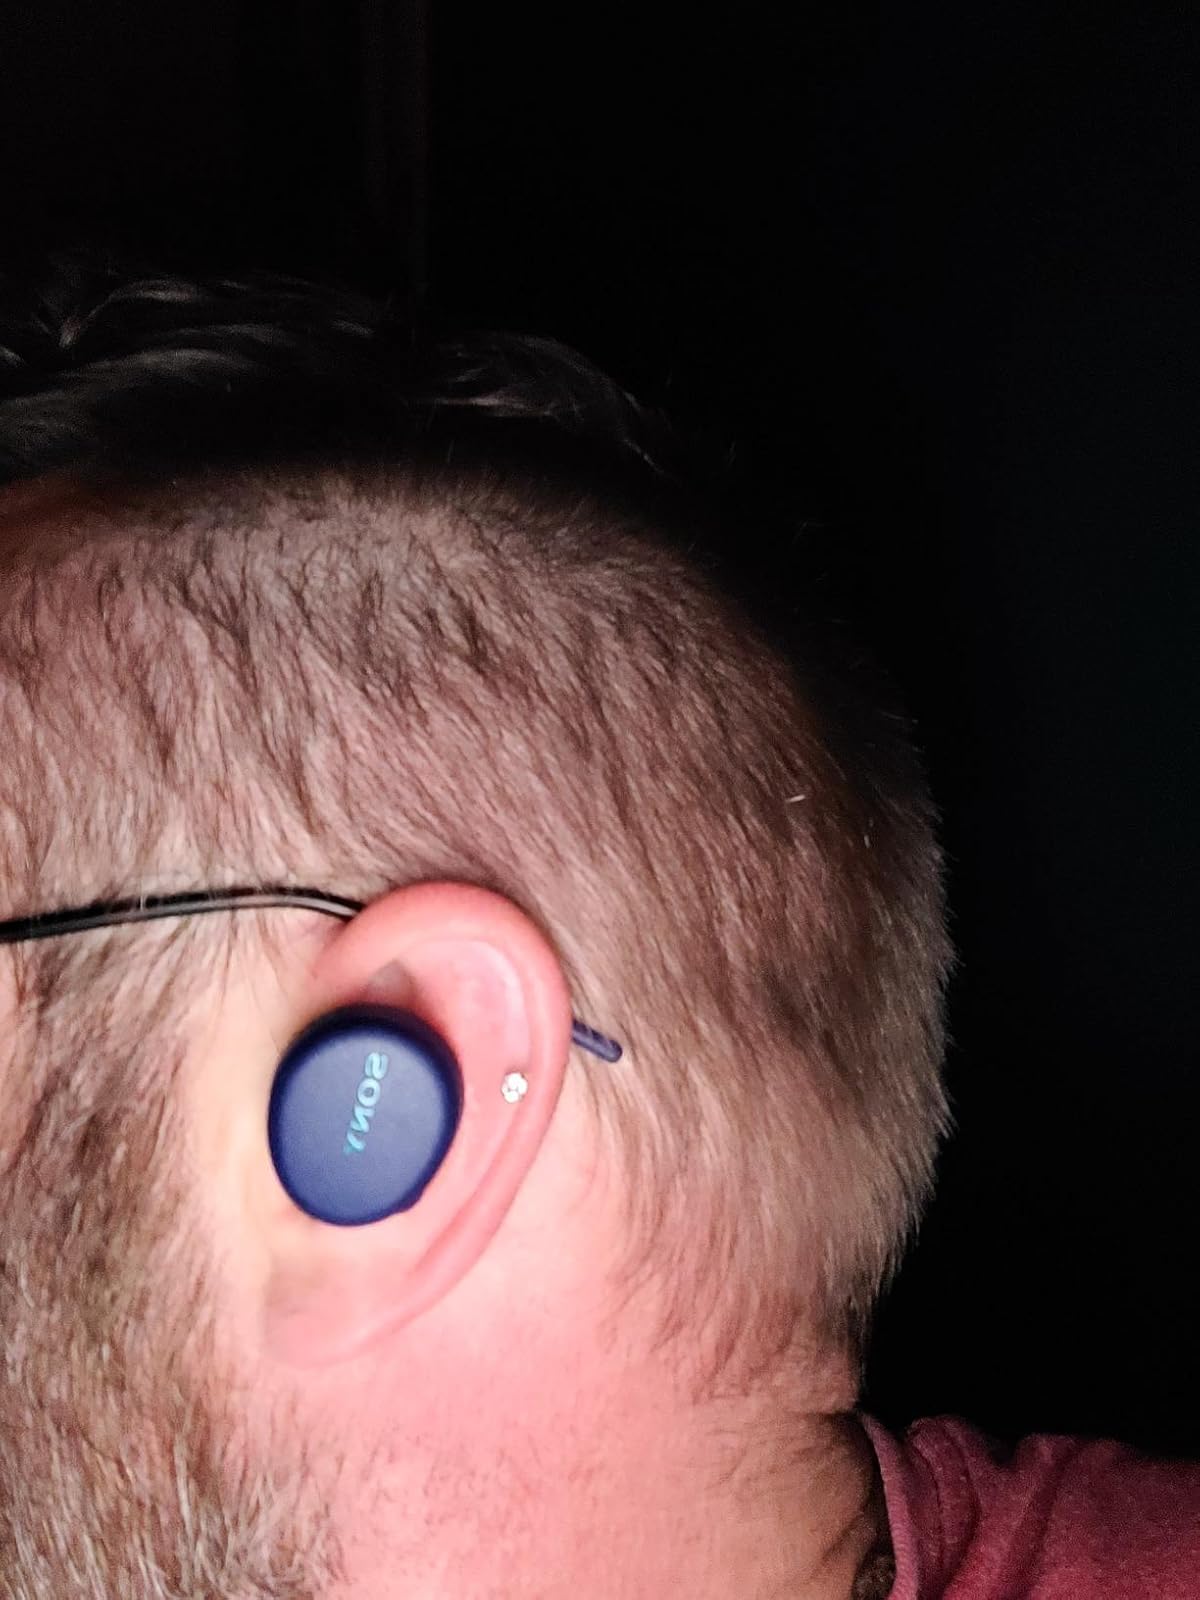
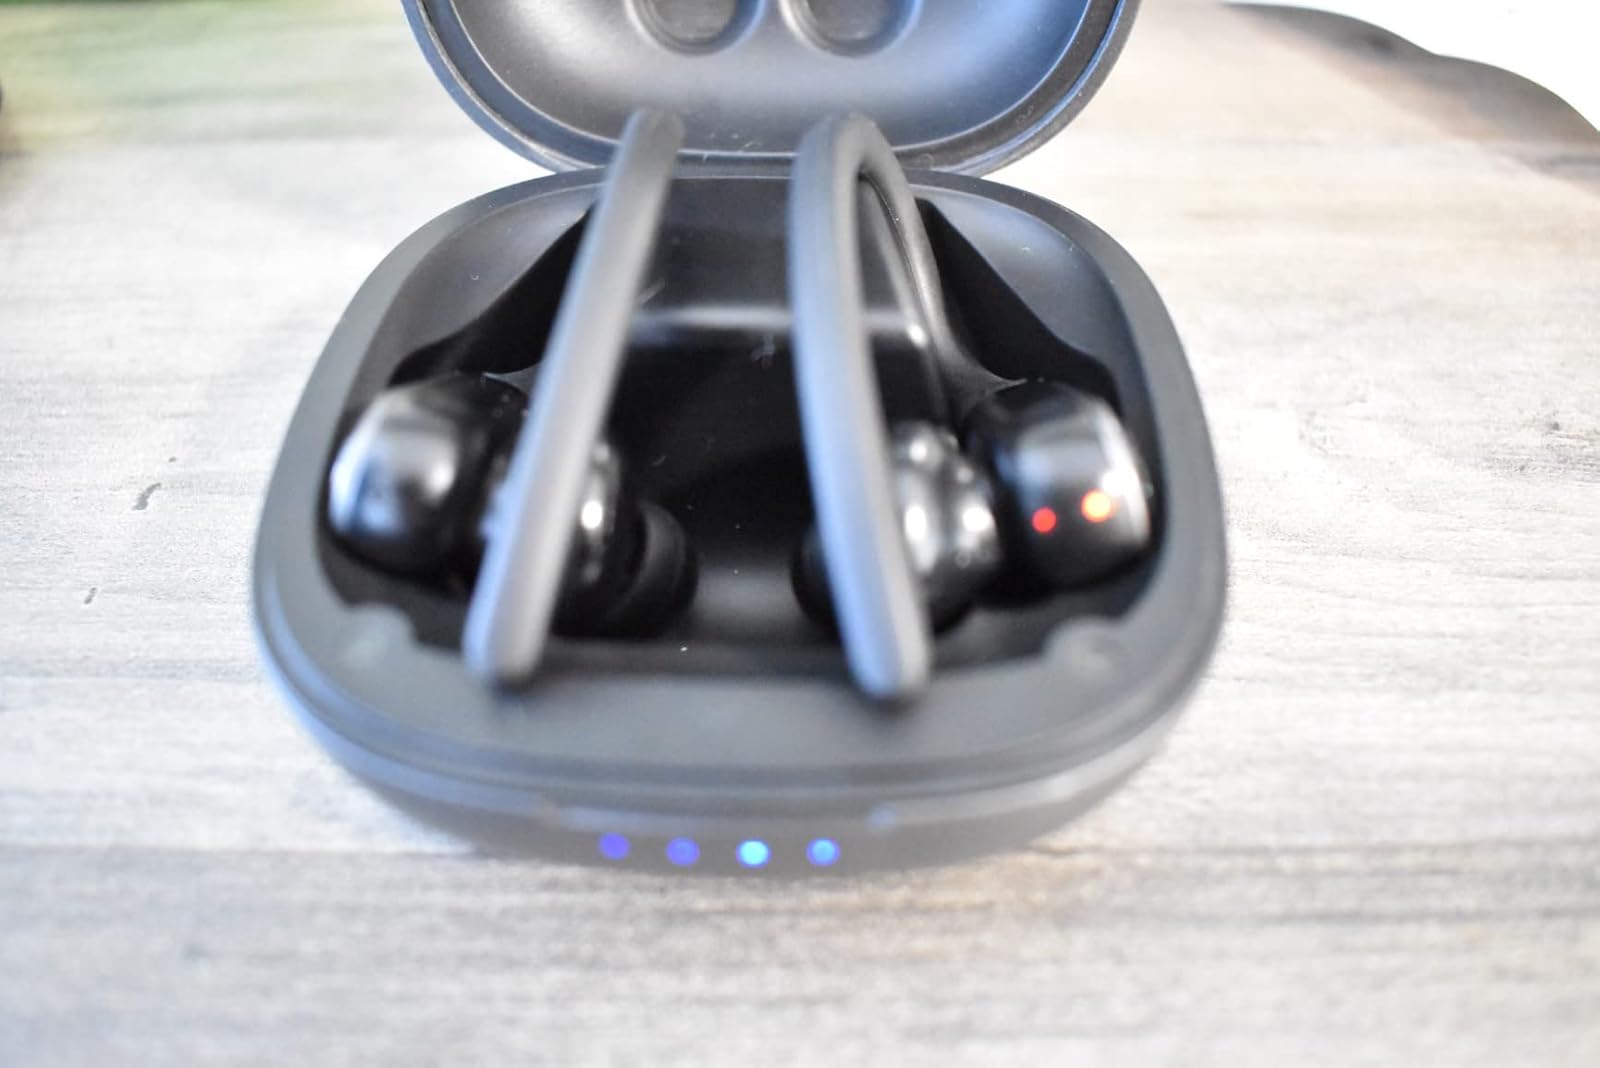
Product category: earbuds
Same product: no